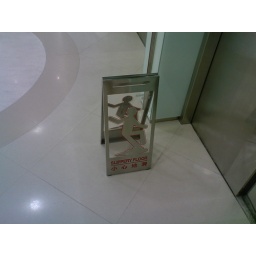
Slippery floor sign in Harbour City.